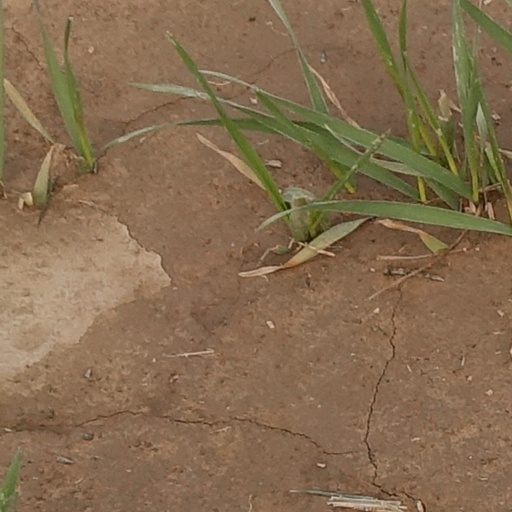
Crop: wheat